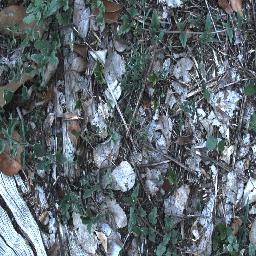
Label: negative